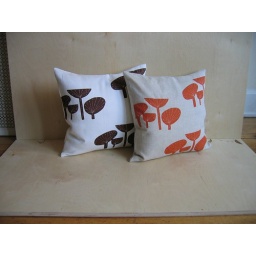
18" linen pillows in white + pebble